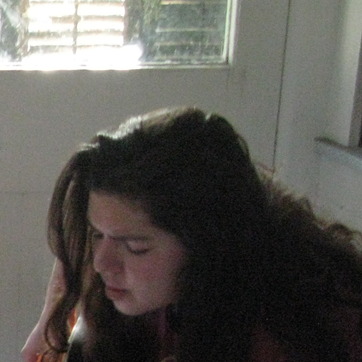
Material: hair